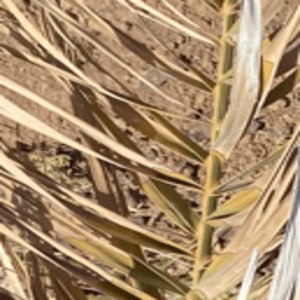
Label: Rachis Blight